Old Bob

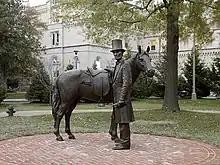
A statue of Abraham Lincoln with a horse modeled on Old Bob at President Lincoln's Cottage at the Soldiers' Home

Following the assassination of Abraham Lincoln, Old Bob was again brought out of retirement. During the cortège preceding the funeral in Springfield, Old Bob was caparisoned in a black mourning blanket trimmed with silver fringe and tassels. Henry Brown, an African Methodist Episcopal minister and friend of the Lincoln family, led Old Bob, whose spot in the procession was immediately behind the hearse and in front of the carriage carrying Robert Todd Lincoln. It has been said that Robert Lincoln and Old Bob were the only members of Lincoln's family present at his funeral.